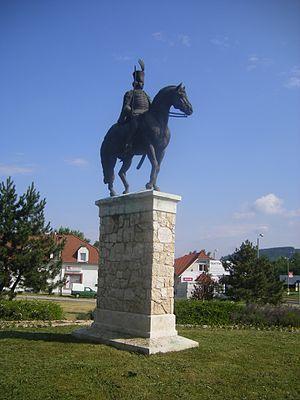
Cet article recense les statues équestres en Hongrie.